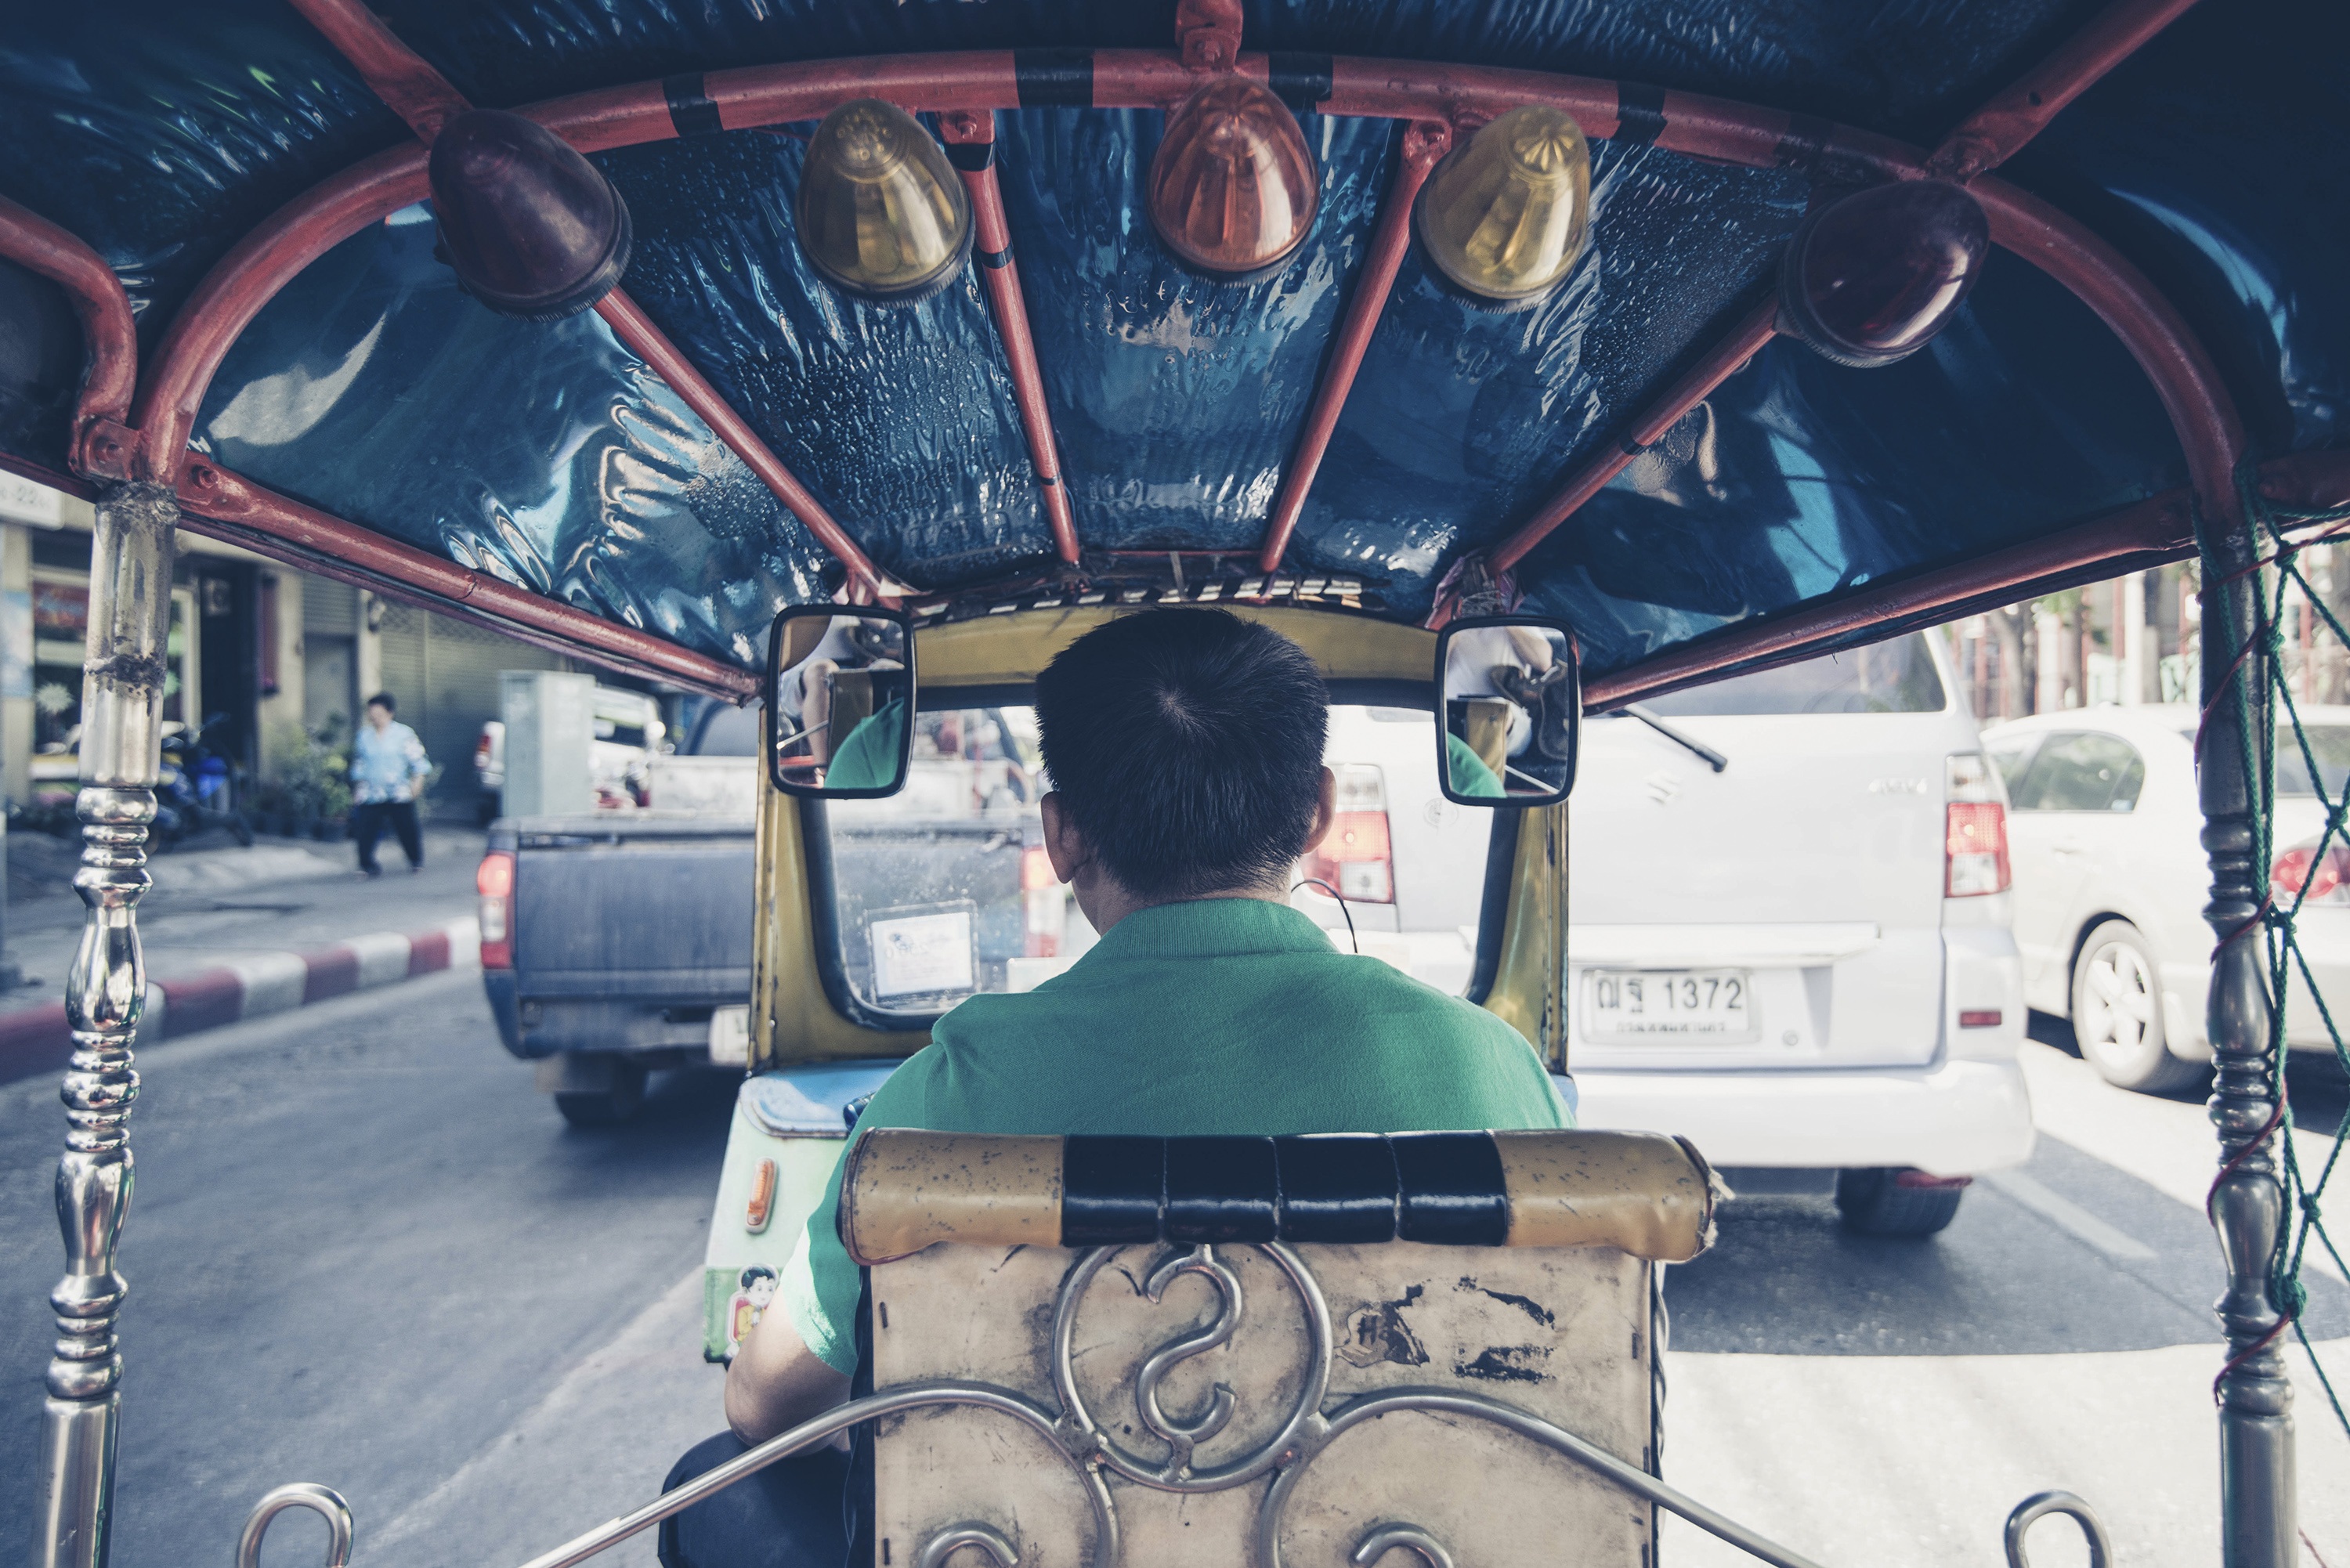
adult, asian, city, drive, driver, light, man, people, public transport, street, thailand, transportation system, travel, vehicles